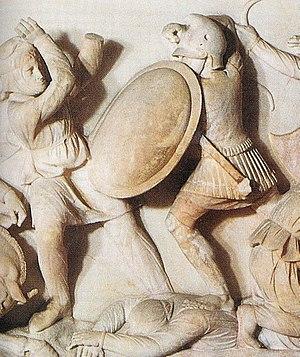
Le royaume de Macédoine est un État grec antique situé au nord de la Grèce antique, correspondant aujourd’hui principalement à la Macédoine grecque avant son expansion. Il s'étend sur la partie nord-est de la péninsule grecque, bordé par l'Épire à l'ouest, la Péonie au nord, la Thrace à l'est et la Thessalie au sud. Constitué en royaume à l'époque archaïque, il devient le royaume dominant de l'époque hellénistique.
Alexandre le Grand ou Alexandre III, né le 21 juillet 356 av. J.-C. à Pella et mort le 11 juin 323 av. J.-C. à Babylone, est un roi de Macédoine et l'un des personnages les plus célèbres de l'Antiquité. Fils de Philippe II, élève d'Aristote et roi de Macédoine à partir de 336, il devient l'un des plus grands conquérants de l'histoire en prenant possession de l'immense empire perse et en s'avançant jusqu'aux rives de l'Indus.
L'armée macédonienne est considérée comme l'une des meilleures armées civiques de l'Antiquité. Instrument de la conquête de la Grèce sous le règne de Philippe II, puis de l'Orient sous le règne d'Alexandre le Grand, elle a affronté victorieusement l'armée perse pour devenir le modèle sur lequel se sont formées les armées des royaumes antigonide, séleucide et lagide aux IIIᵉ et IIᵉ siècles av. J.-C.